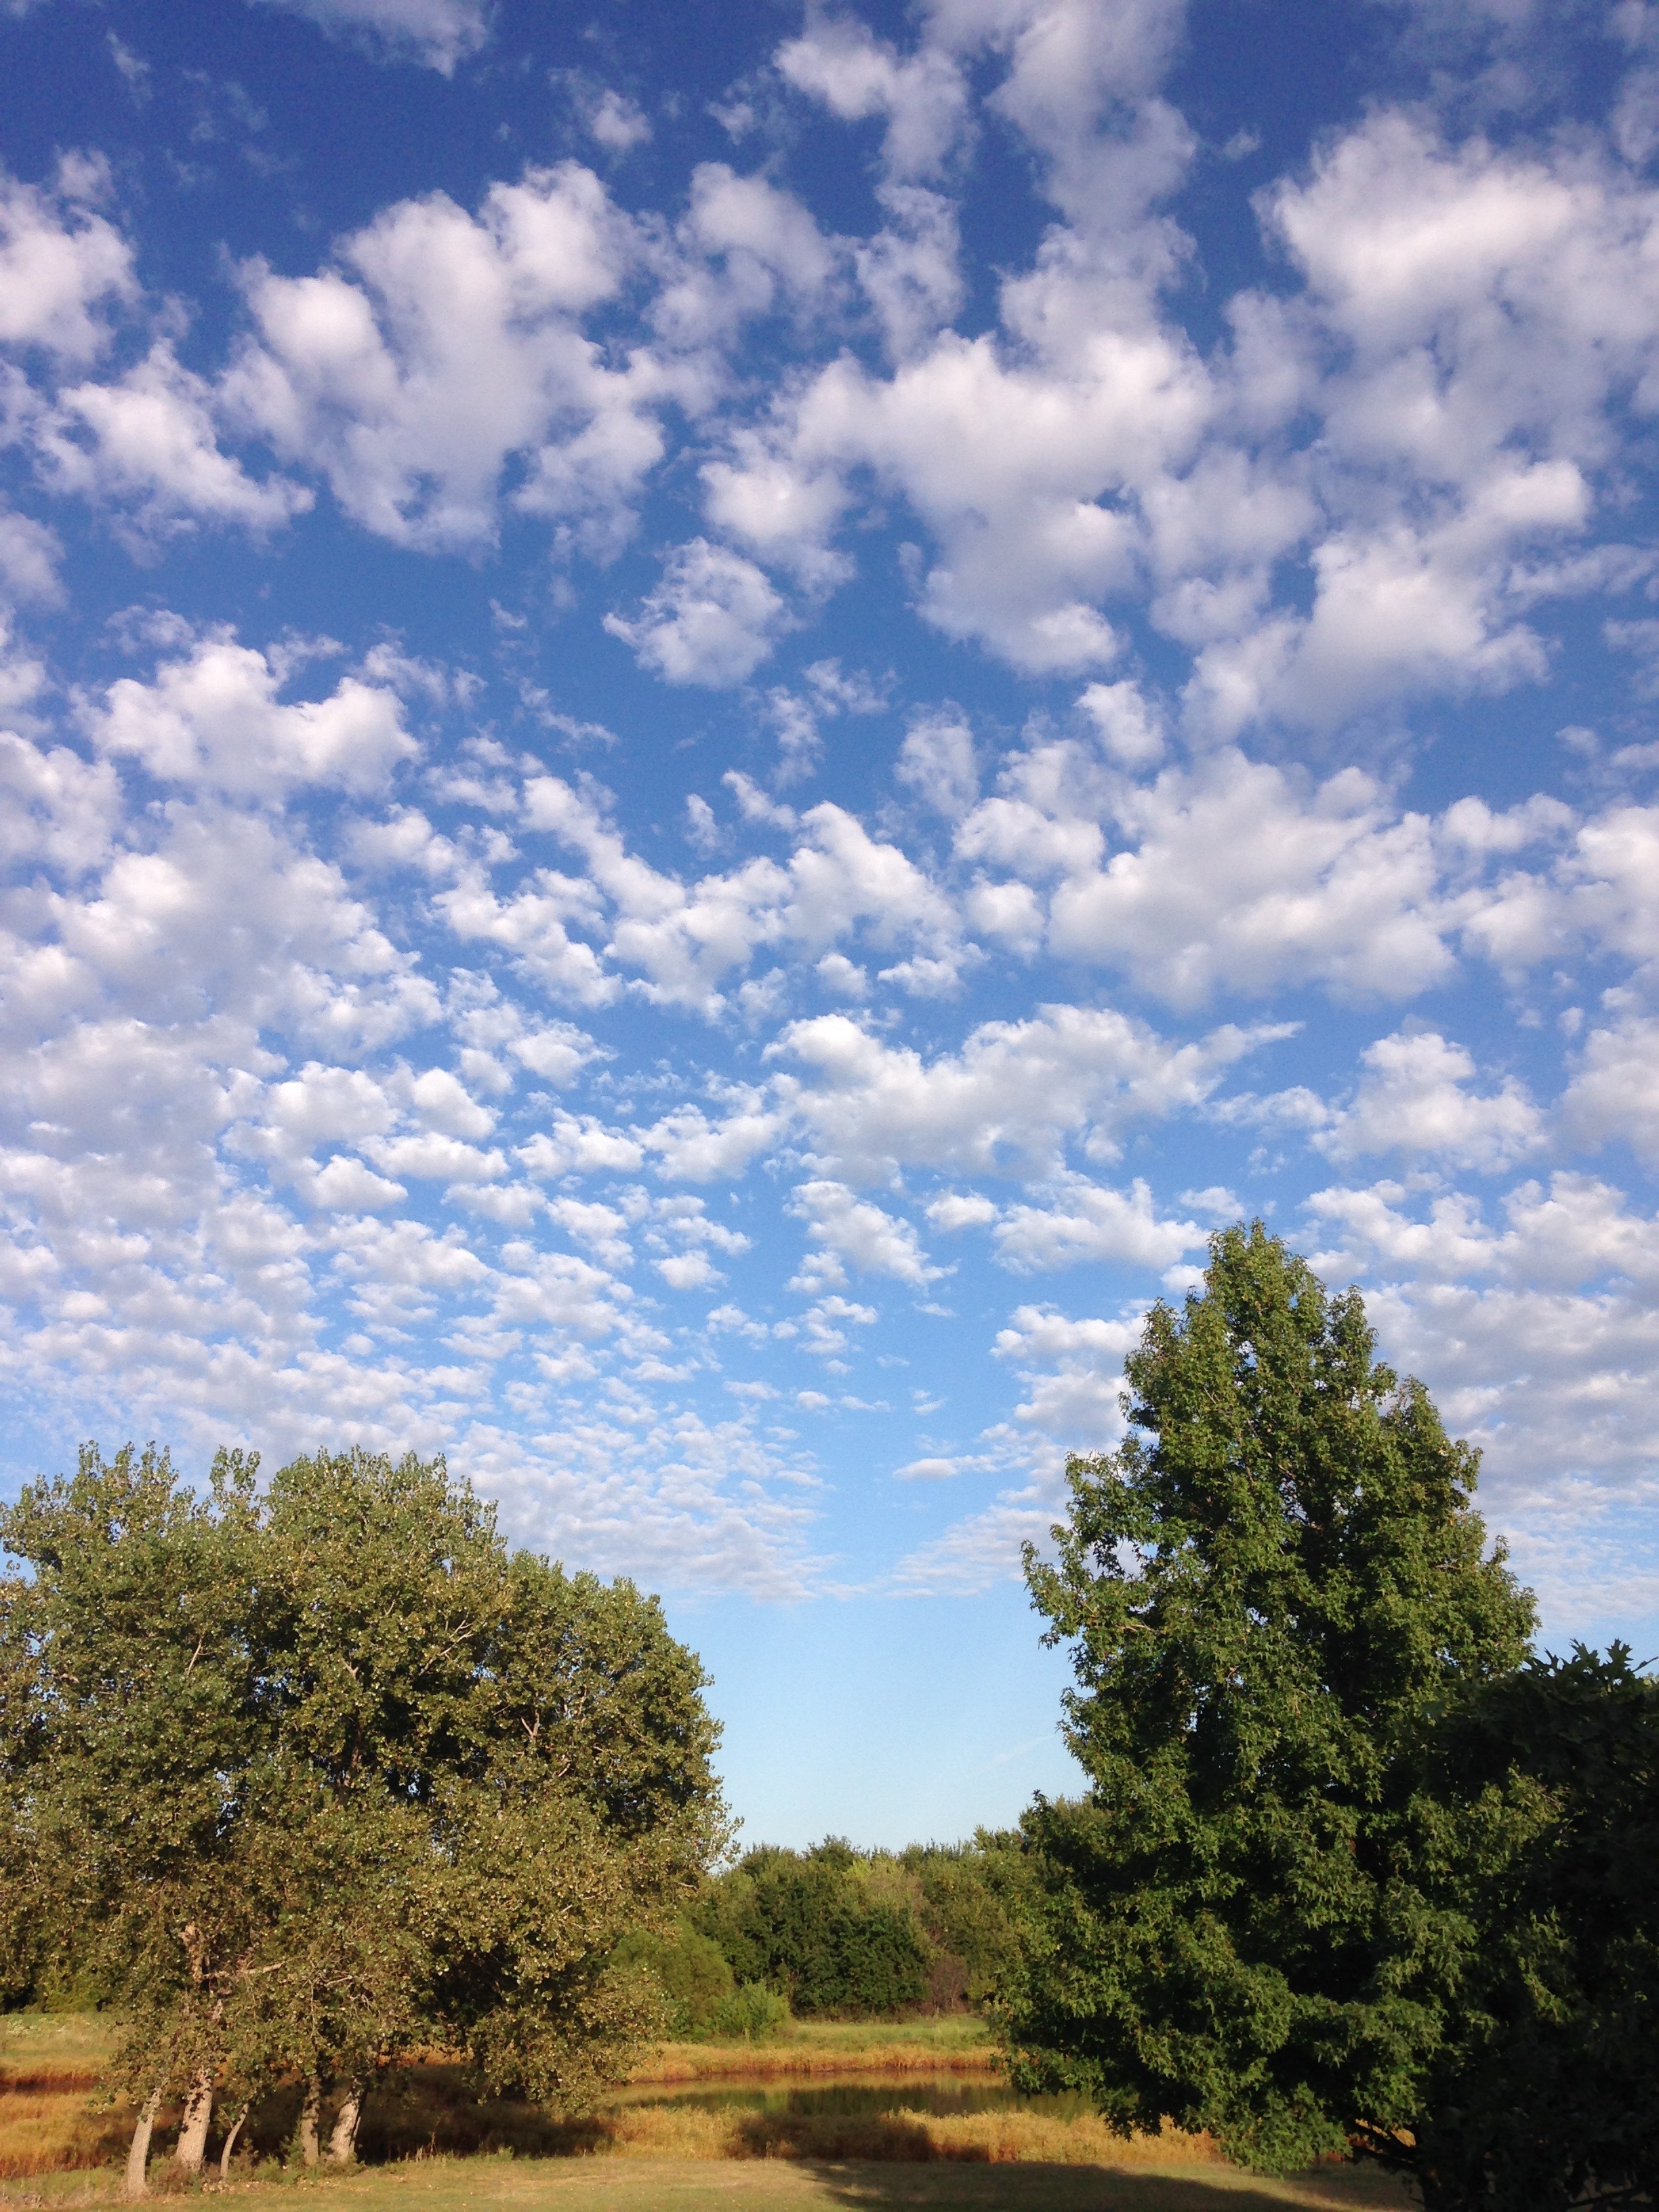
landscape, tree, nature, grass, horizon, cloud, plant, sky, field, meadow, prairie, hill, summer, plain, blue sky, trees, outside, grassland, pretty, rural area, white clouds, meteorological phenomenon, sweet gum, woody plant, cottonwoods